Talent scheduling

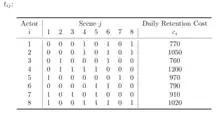
An example of talent scheduling with 8 actors and 8 scenes

Talent scheduling represents a complex optimization challenge within the fields of computer science and operations research, specifically categorized under combinatorial optimization. Consider, for example, a case involving the production of multiple films, each comprising several scenes that necessitate the participation of one or more actors. Importantly, only one scene can be filmed per day, and the remuneration for the actors is calculated on a daily basis. A critical constraint in this problem is that actors must be engaged for consecutive days; for instance, an actor cannot be contracted for filming on the first and third days without also being hired on the intervening second day. Furthermore, during the entire hiring period, producers are obligated to compensate the actors, even on days when they are not actively participating in filming. The primary objective of talent scheduling is to minimize the total salary expenditure for the actors by optimizing the sequence in which scenes are filmed.